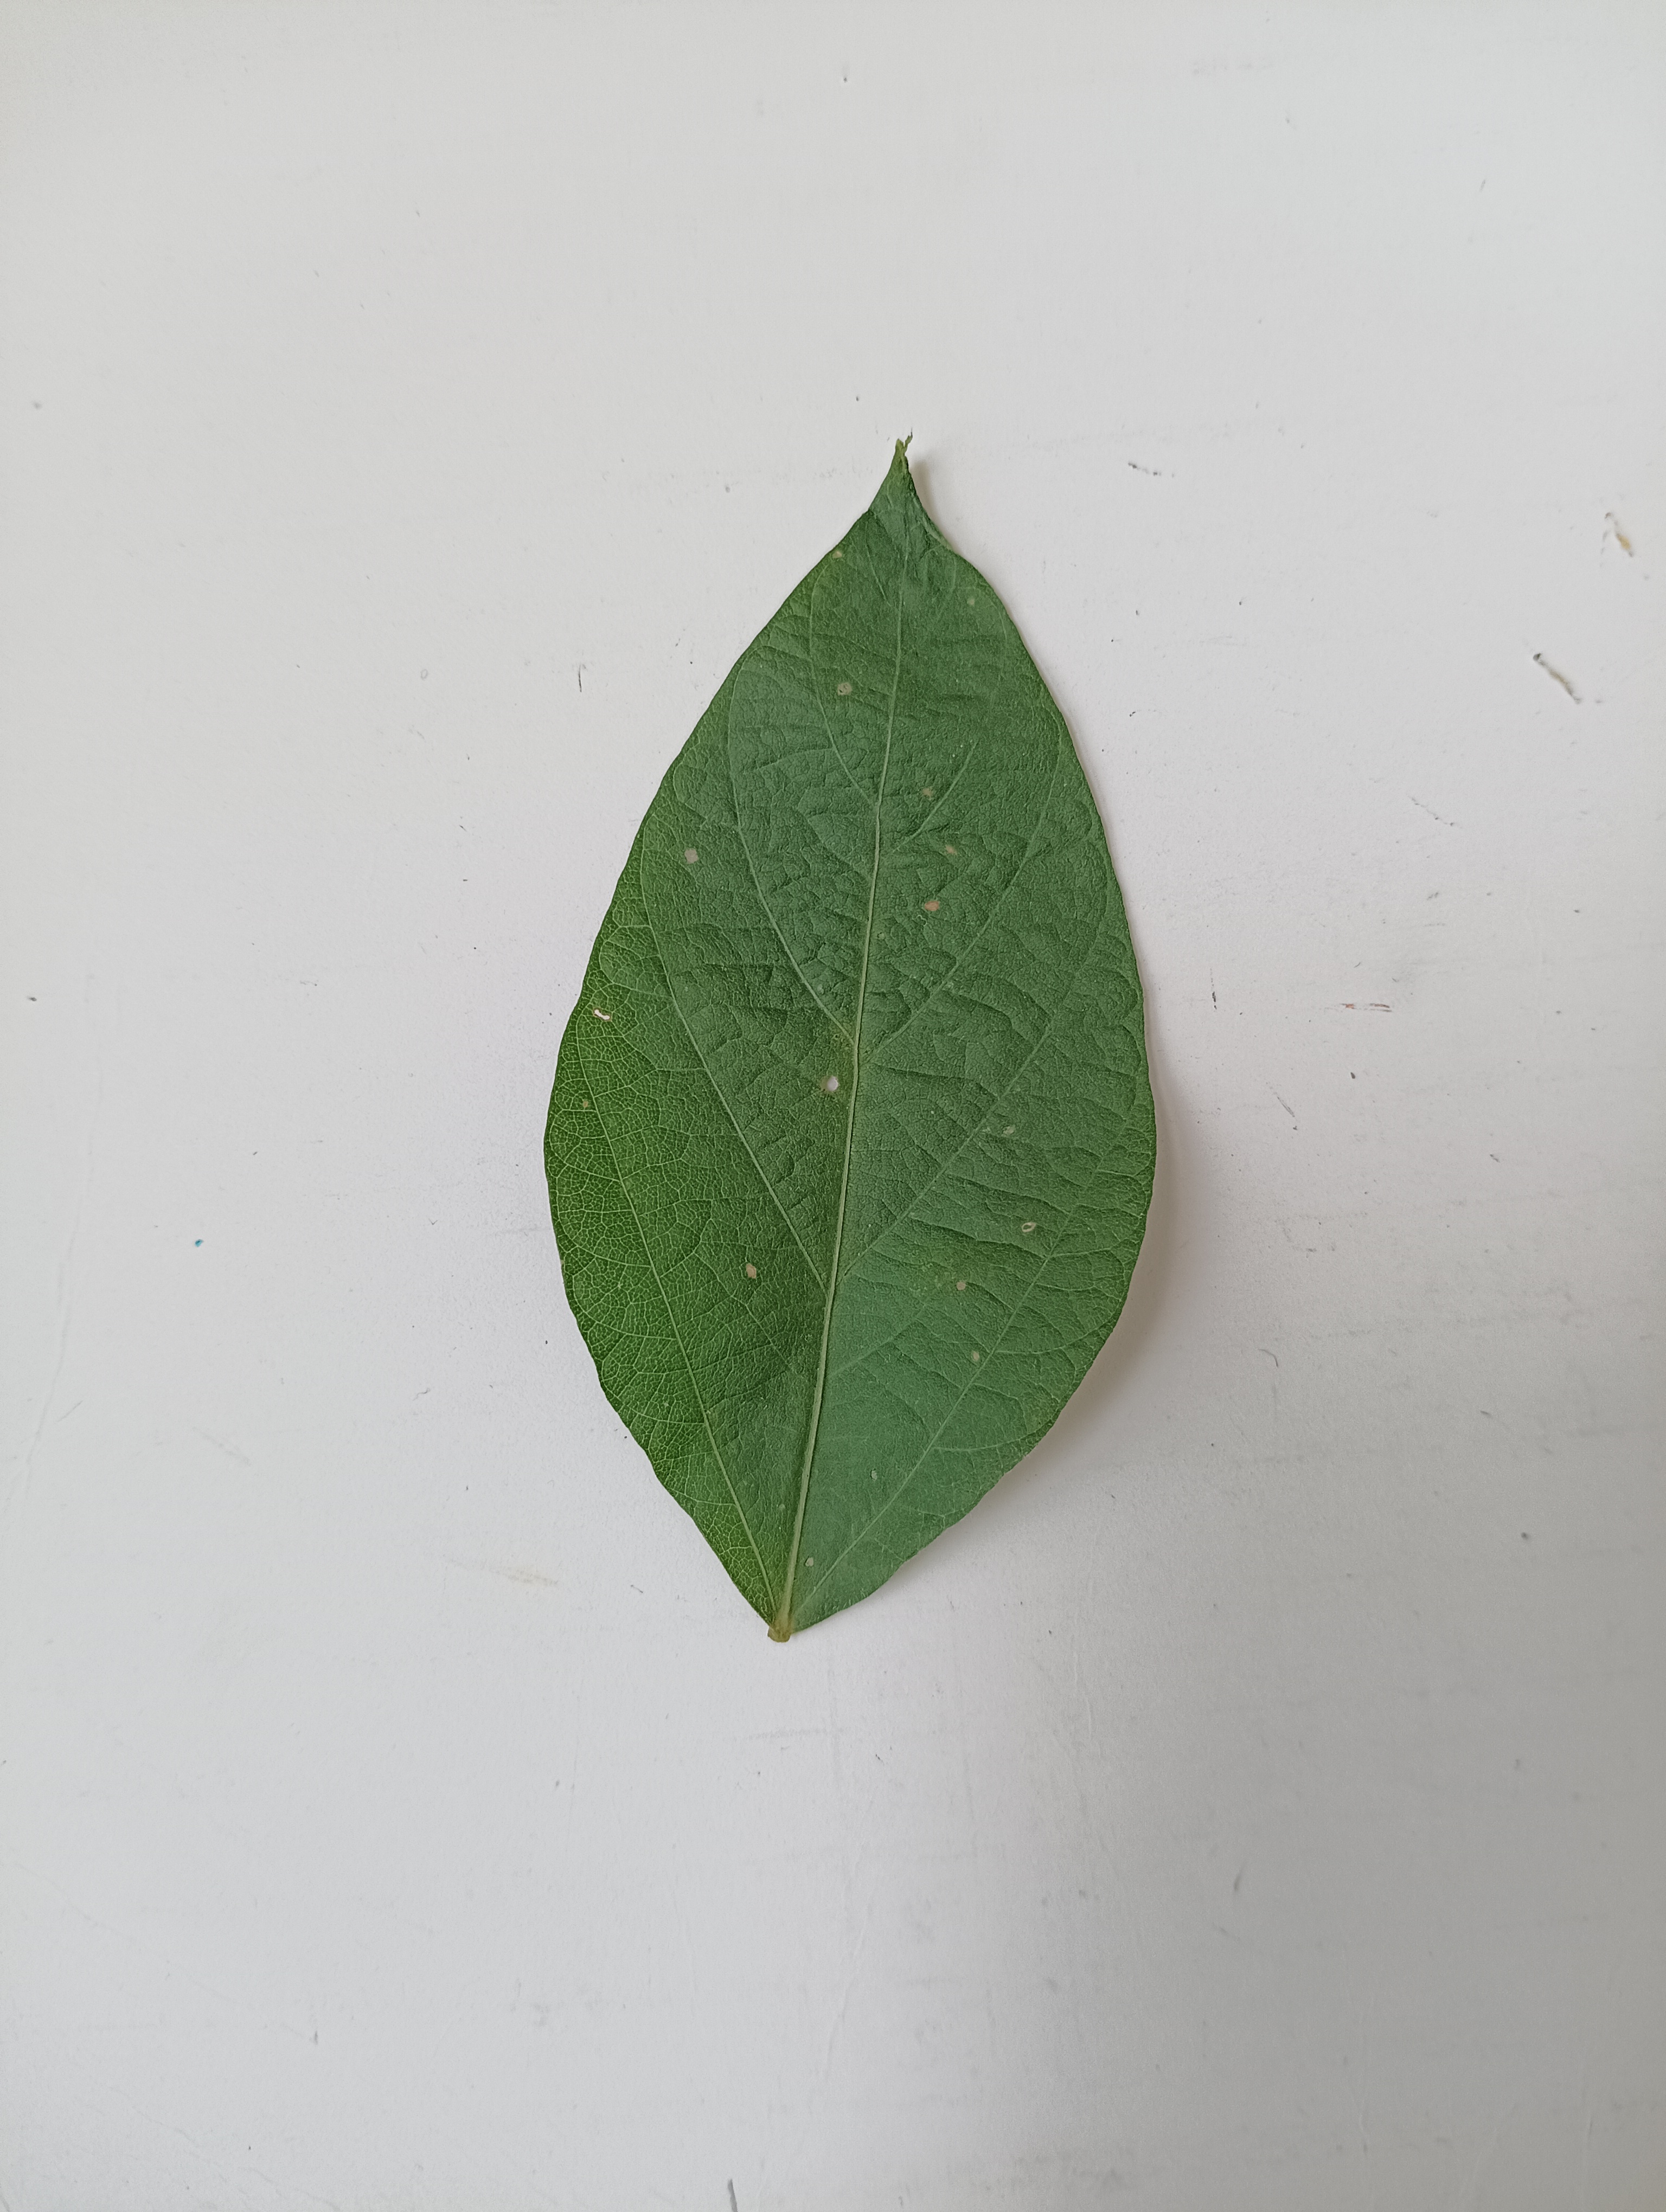
Label: Bacterial leaf Blight